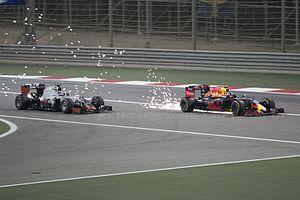
Le Grand Prix automobile de Bahreïn 2016, disputé le 3 avril 2016 sur le circuit international de Sakhir à Sakhir, est la 937ᵉ épreuve du championnat du monde de Formule 1 courue depuis 1950 et la deuxième manche championnat 2016. Comme en 2015, la deuxième séance d'essais libres, les qualifications et la course sont disputés de nuit.